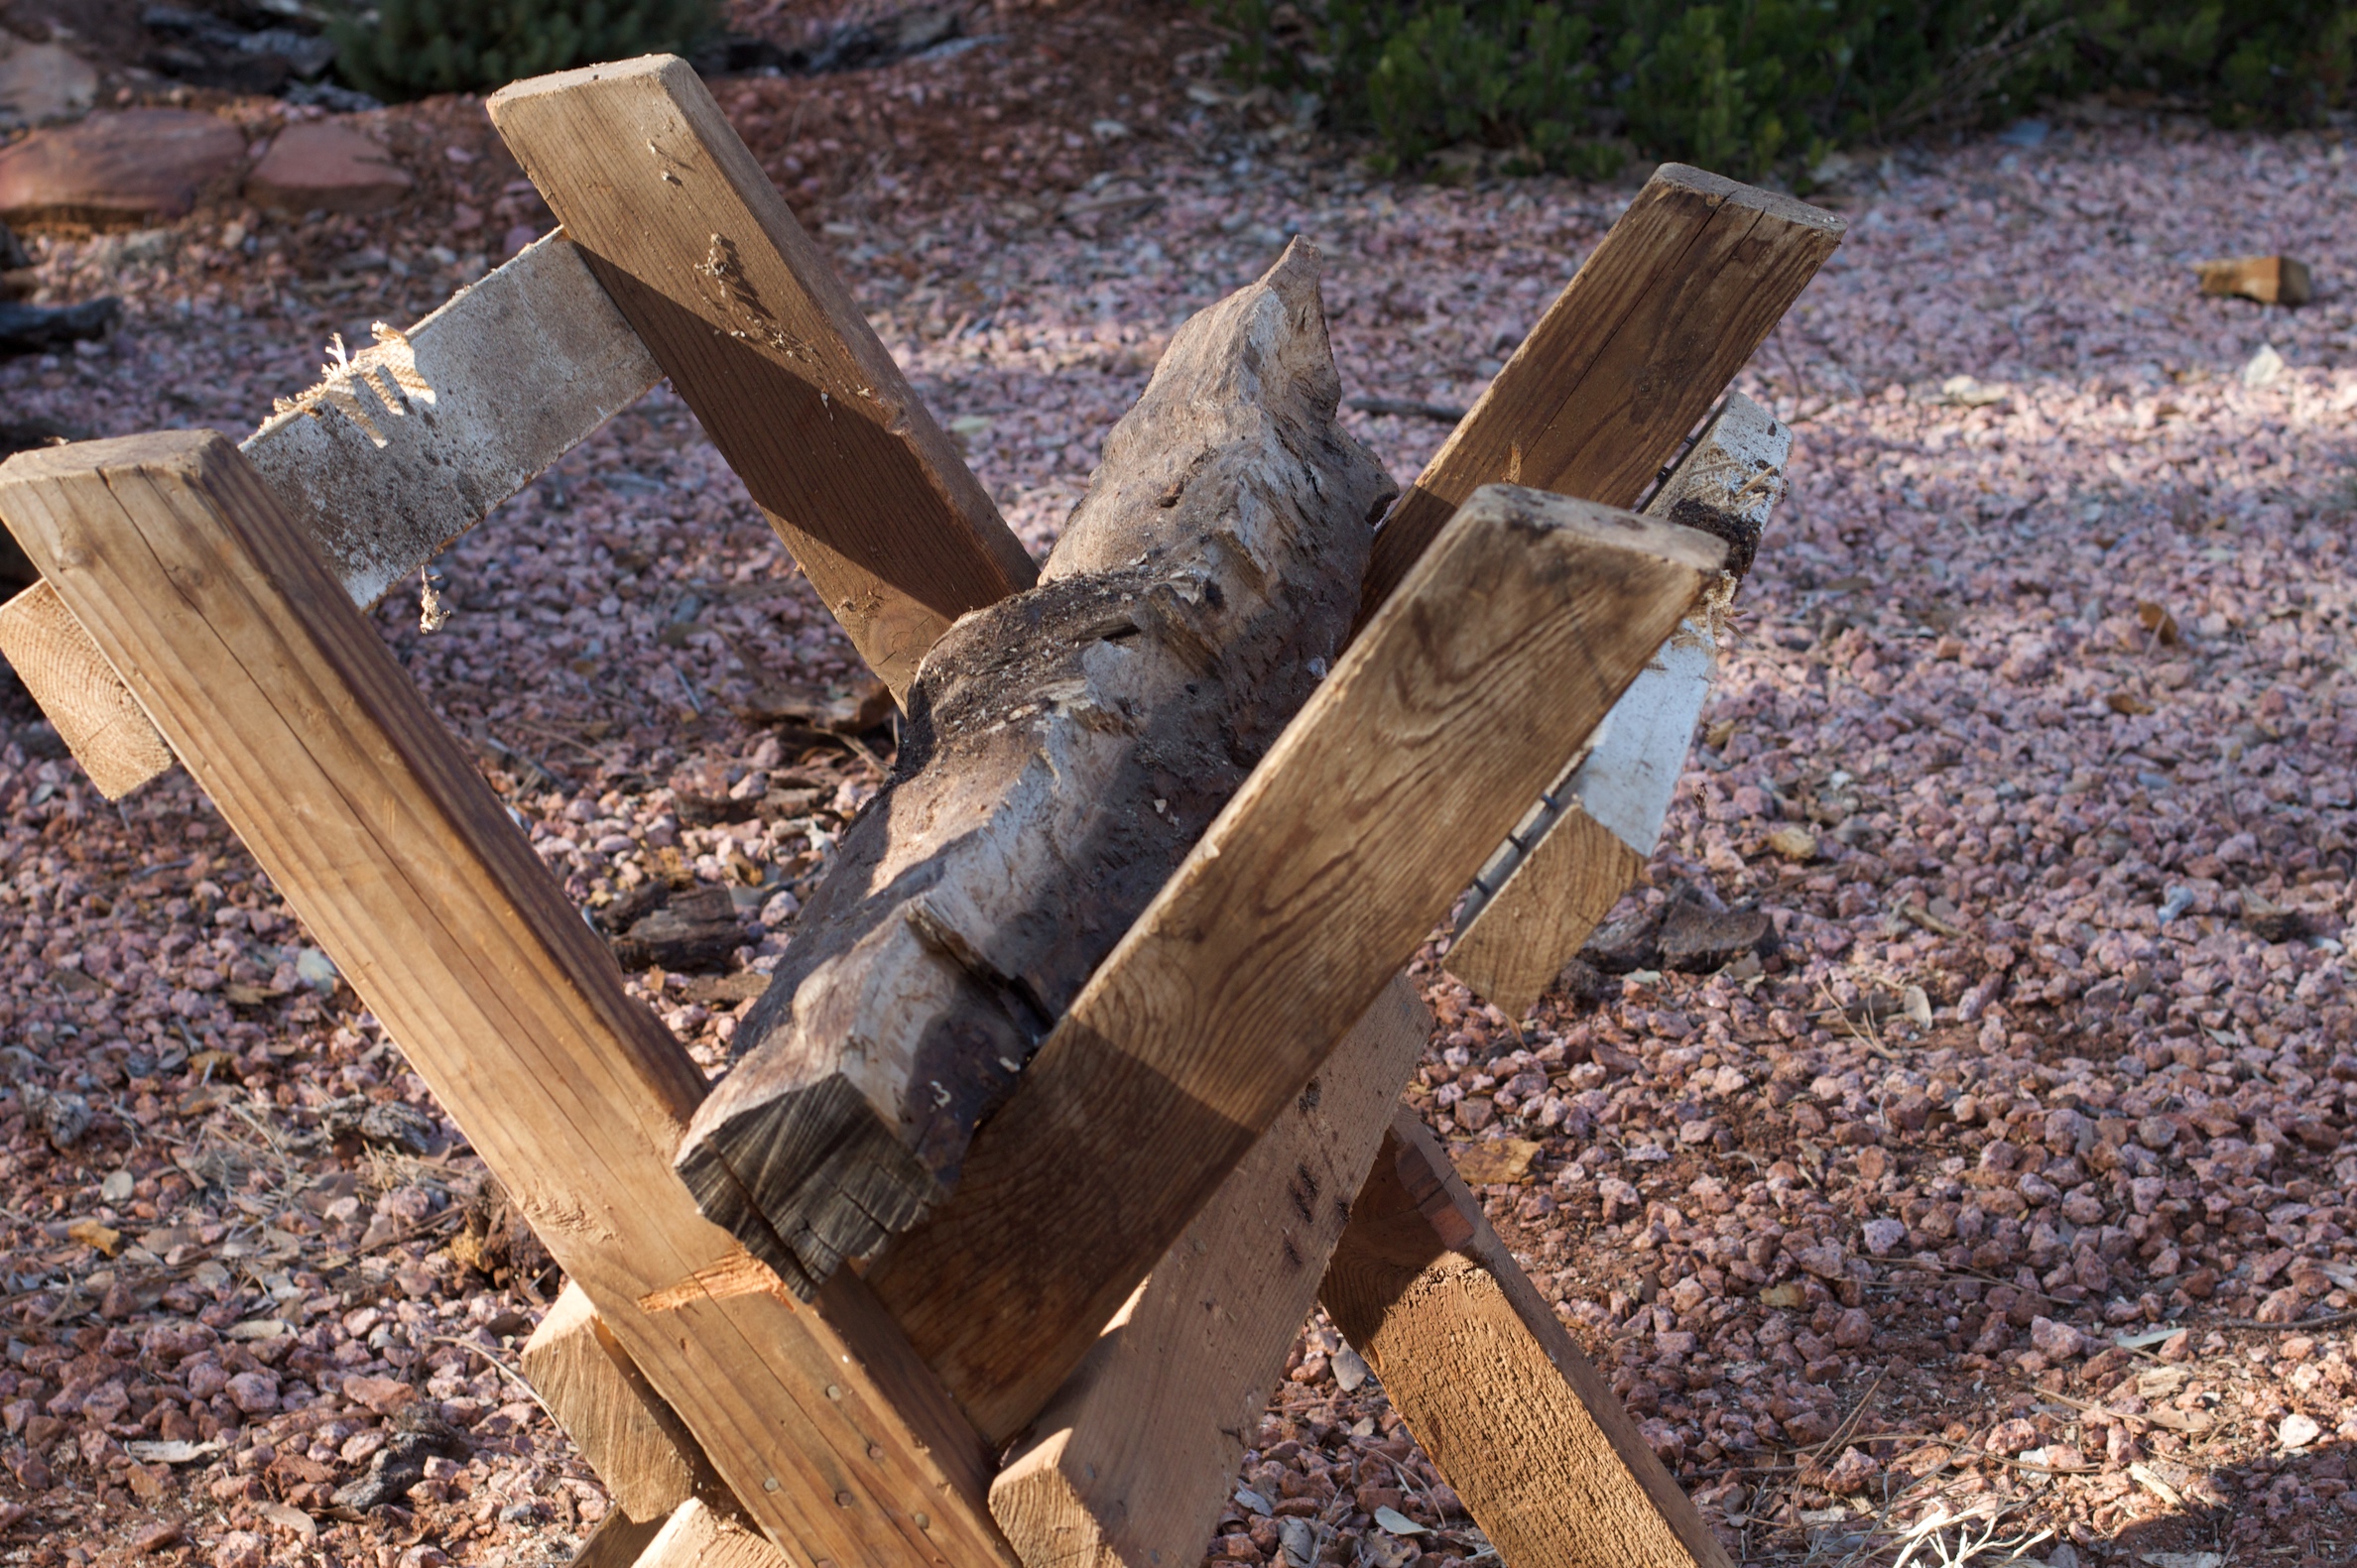
wood, track, soil, carving, wood chopping